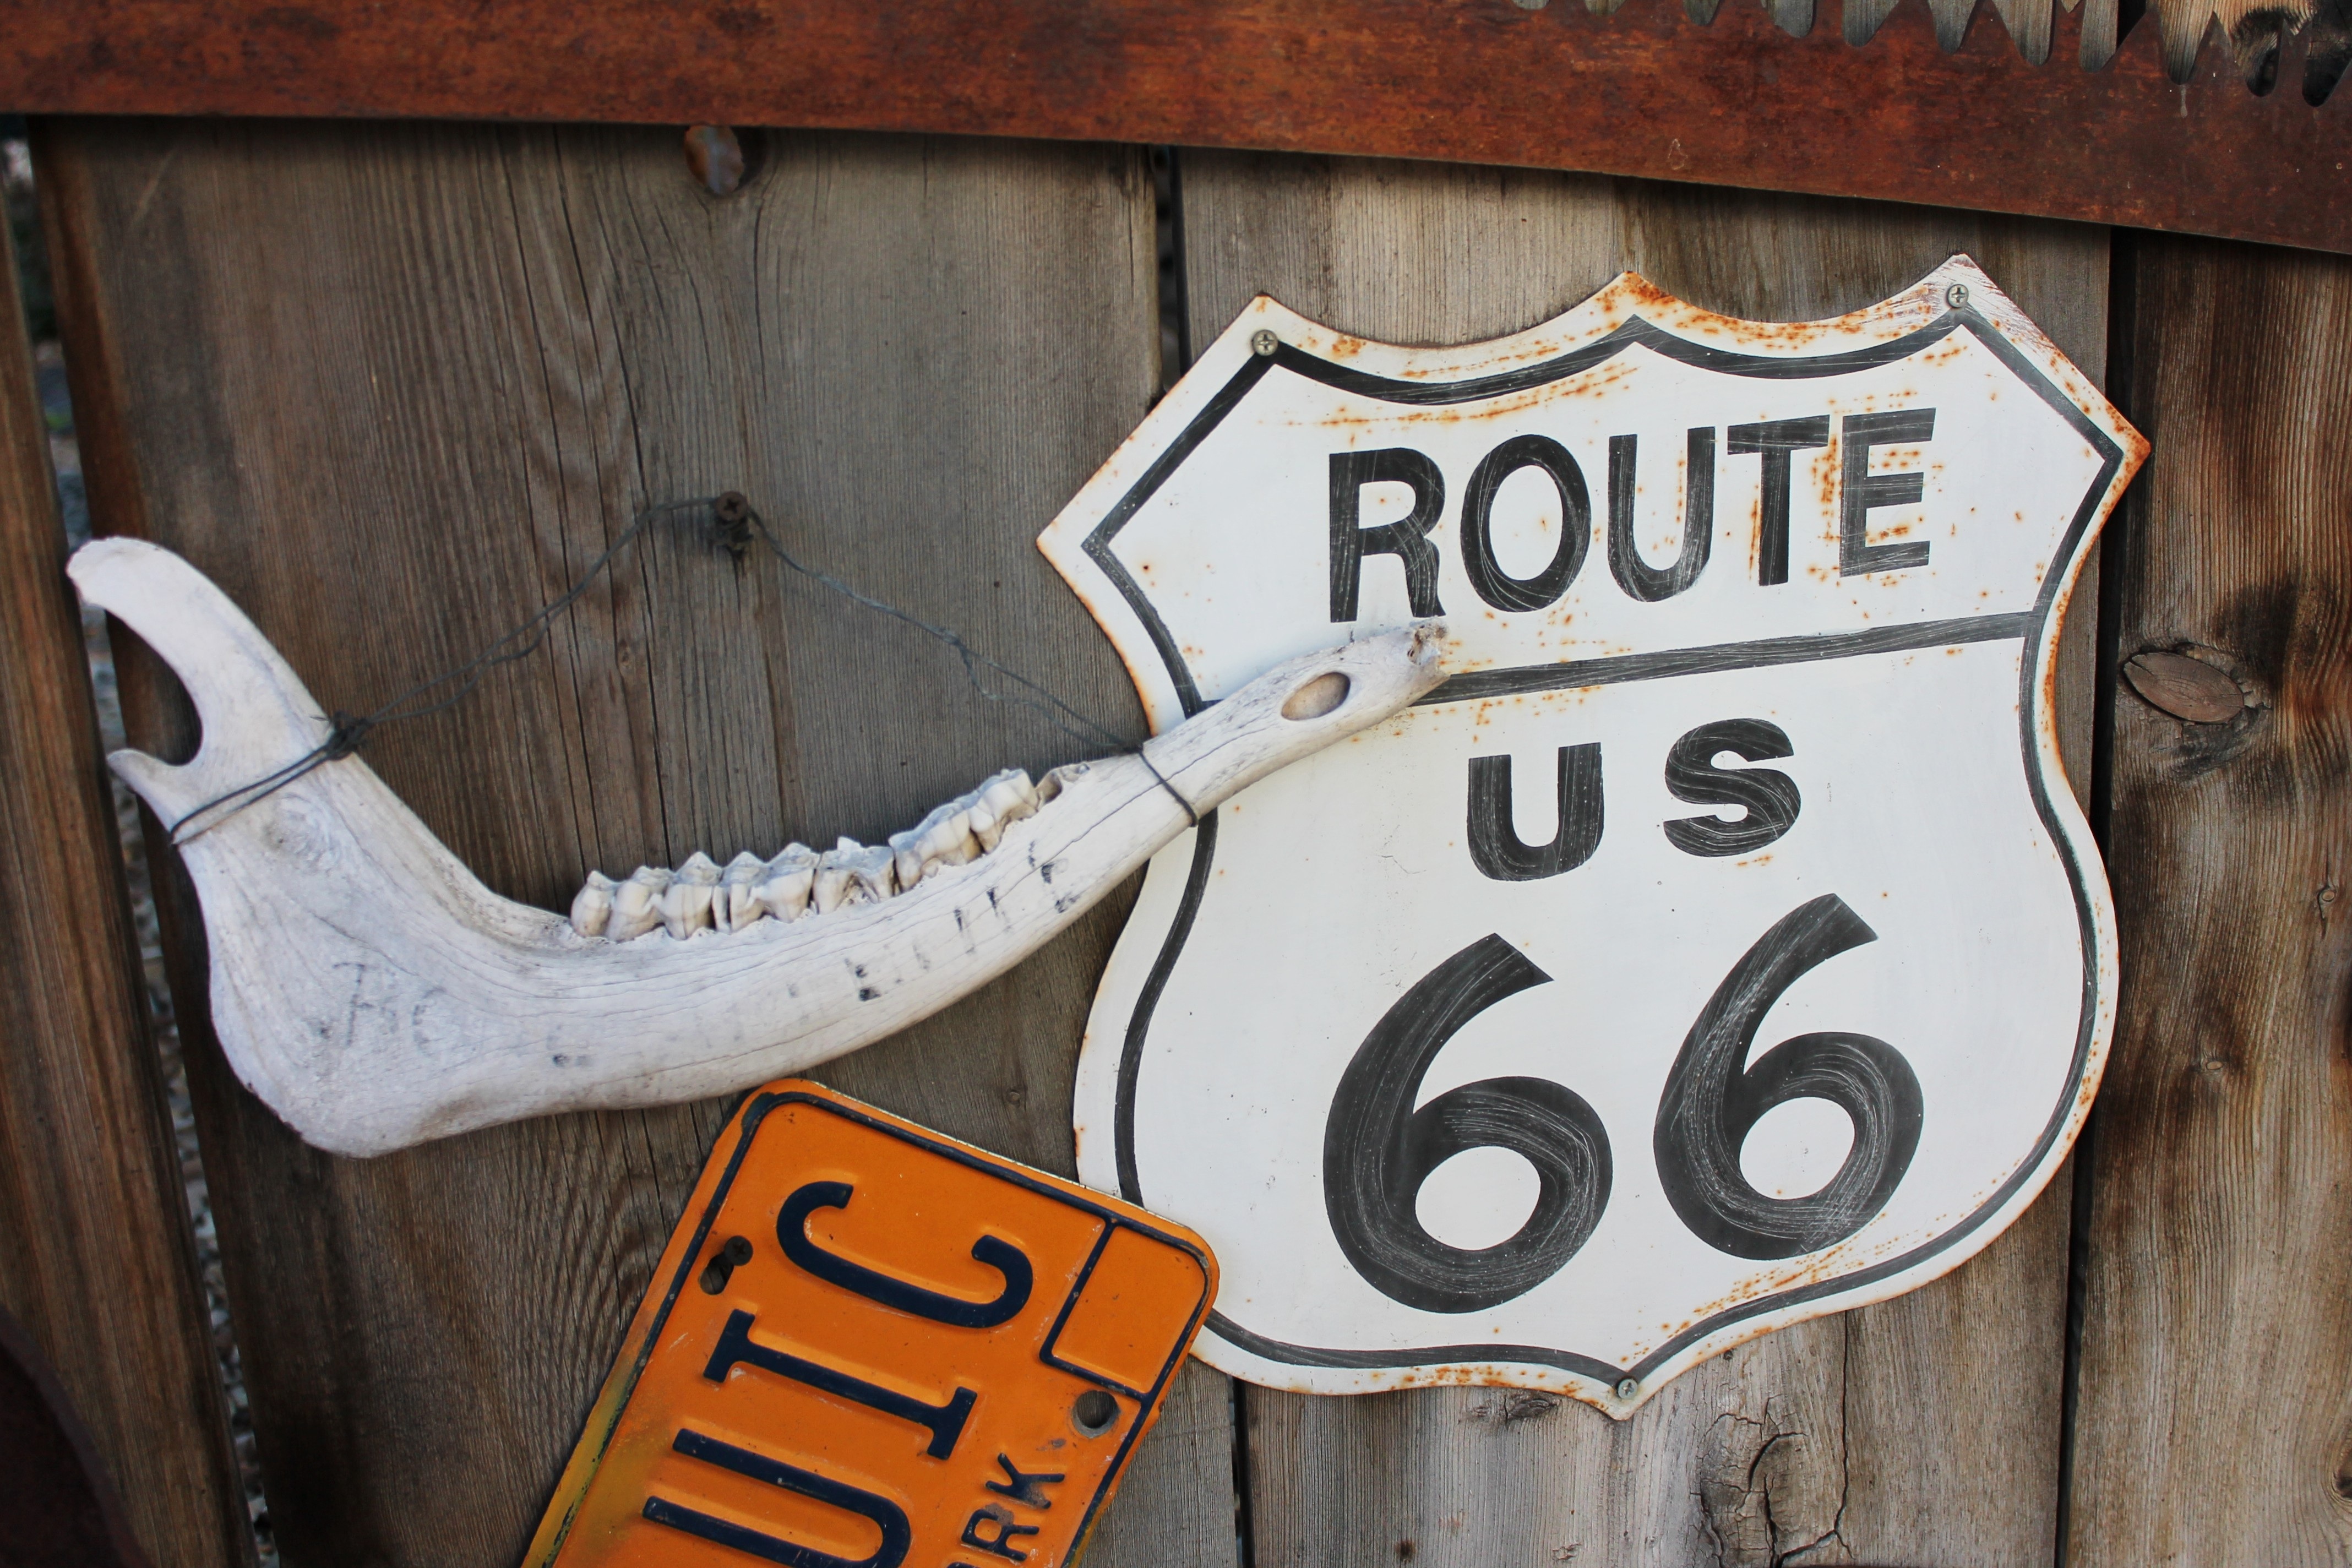
wood, road, vintage, antique, retro, desert, number, highway, rustic, travel, sign, rust, america, landmark, nostalgia, street sign, historic, trip, license plate, new mexico, art, roadside, madrid, rusted, historical, classic, americana, wall art, 66, wooden fence, route 66, outdoor art, bleached bone